Joseph J. Himmel

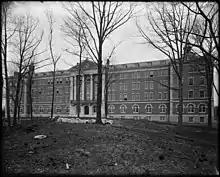
St. Andrew-on-Hudson main building

On April 26, 1907, Himmel was named the twentieth president and rector of Gonzaga College in Washington, D.C., succeeding Edward X. Fink. During the first summer of his term, he oversaw the refurbishment of the school building, which was falling into disrepair, and involved remodeling its interior. In the spring of 1908, Himmel received Bishop Thomas Augustine Hendrick, the Bishop of Cebu, and Cardinal James Gibbons, the Bishop of Baltimore, who together administered the sacrament of confirmation to 621 people. They were joined by Monsignor Denis J. O'Connell, the rector of the Catholic University of America; William Morgan Shuster, a member of the Philippine Commission, Major Frank McIntyre of the U.S. Army; and Congressmen William Bourke Cockran, Michael E. Driscoll, and Joseph A. Goulden, as honored guests. During the commencement exercises of that year, he also received Diomede Falconio, the Apostolic Delegate to the United States.